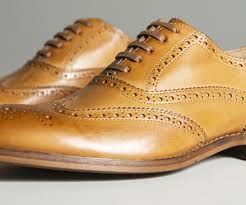
Label: Brogue